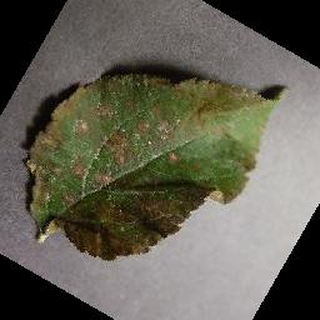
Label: apple_cedar_apple_rust